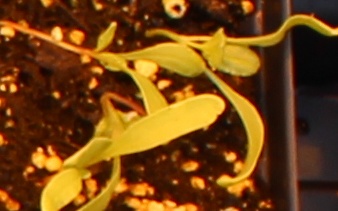
Label: Sugar beet